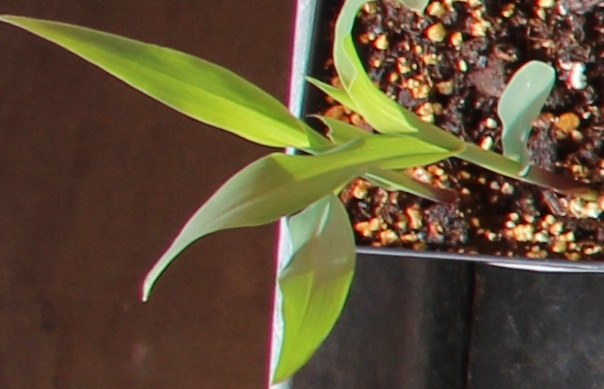
Label: Corn